Covington Cross

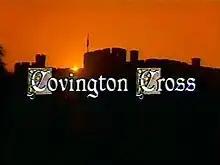
Title screenshot

Covington Cross is a television series that was broadcast on ABC in the United States from August 25 to October 31, 1992. The series was created by Gil Grant, who was also executive producer. The pilot episode also aired in the United Kingdom, six days after its American broadcast. The series was filmed and produced in the UK, by a British production company, but it was ultimately accountable to an American television network.